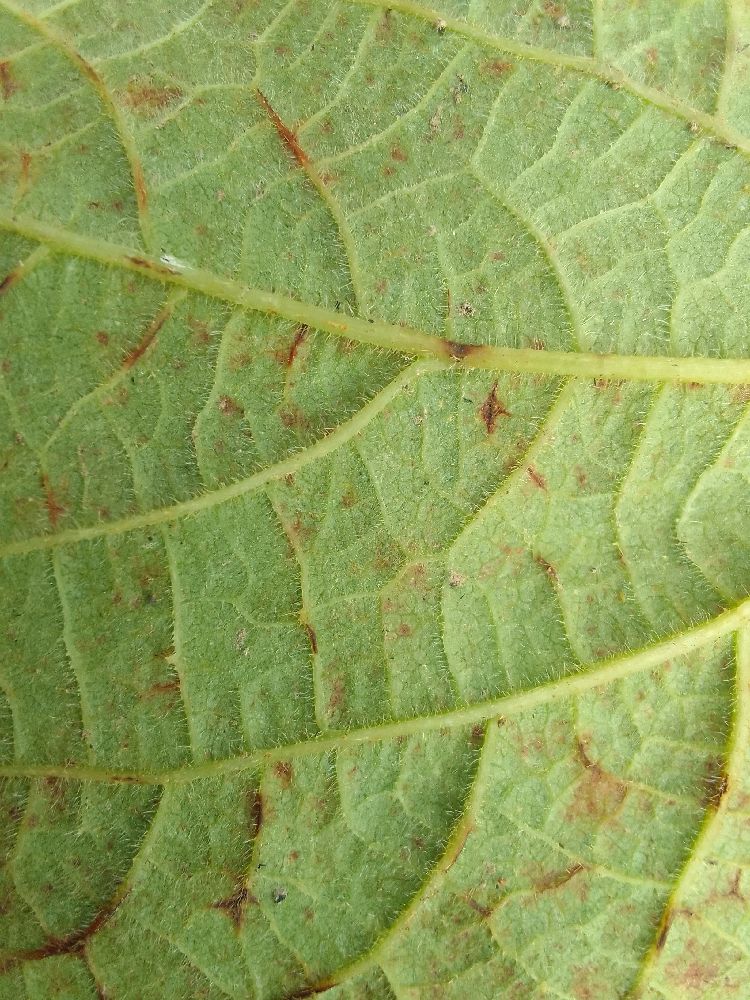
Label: anthracnose